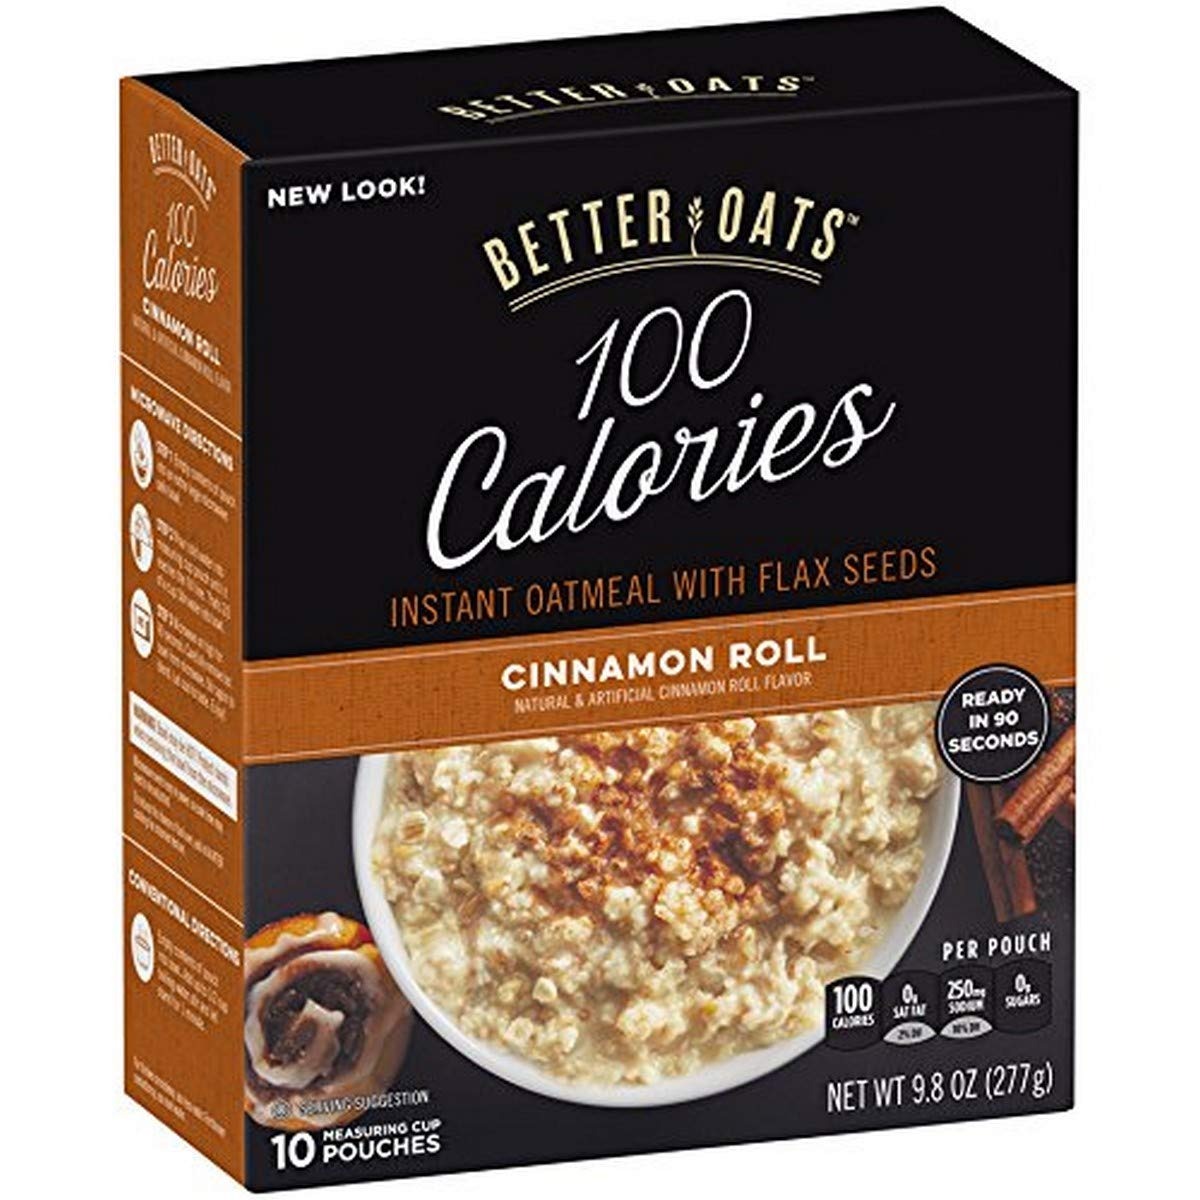
Item Name: Better Oats, Insant Oatmeal with Flax, Cinnamon Roll, 9.8 Oz
Bullet Point 1: Country of origin is United States
Bullet Point 2: The package dimension of the product is 7"L x 2.3"W x 5.8"H
Product Description: Want to feel full without filling up on calories? Oat Fit is the perfect solution for a healthy and convenient breakfast --a great tasting satisfying instant oatmeal. Fiber-rich foods like whole grain oats can help you feel full. With a good source of fiber. NO added sugar and only 100 Calories, you can satisfy your hunger while keeping portions in check. Eat Healthy * Get Fit * Feel great!
Value: 9.8
Unit: Fl Oz

Price: 4.29